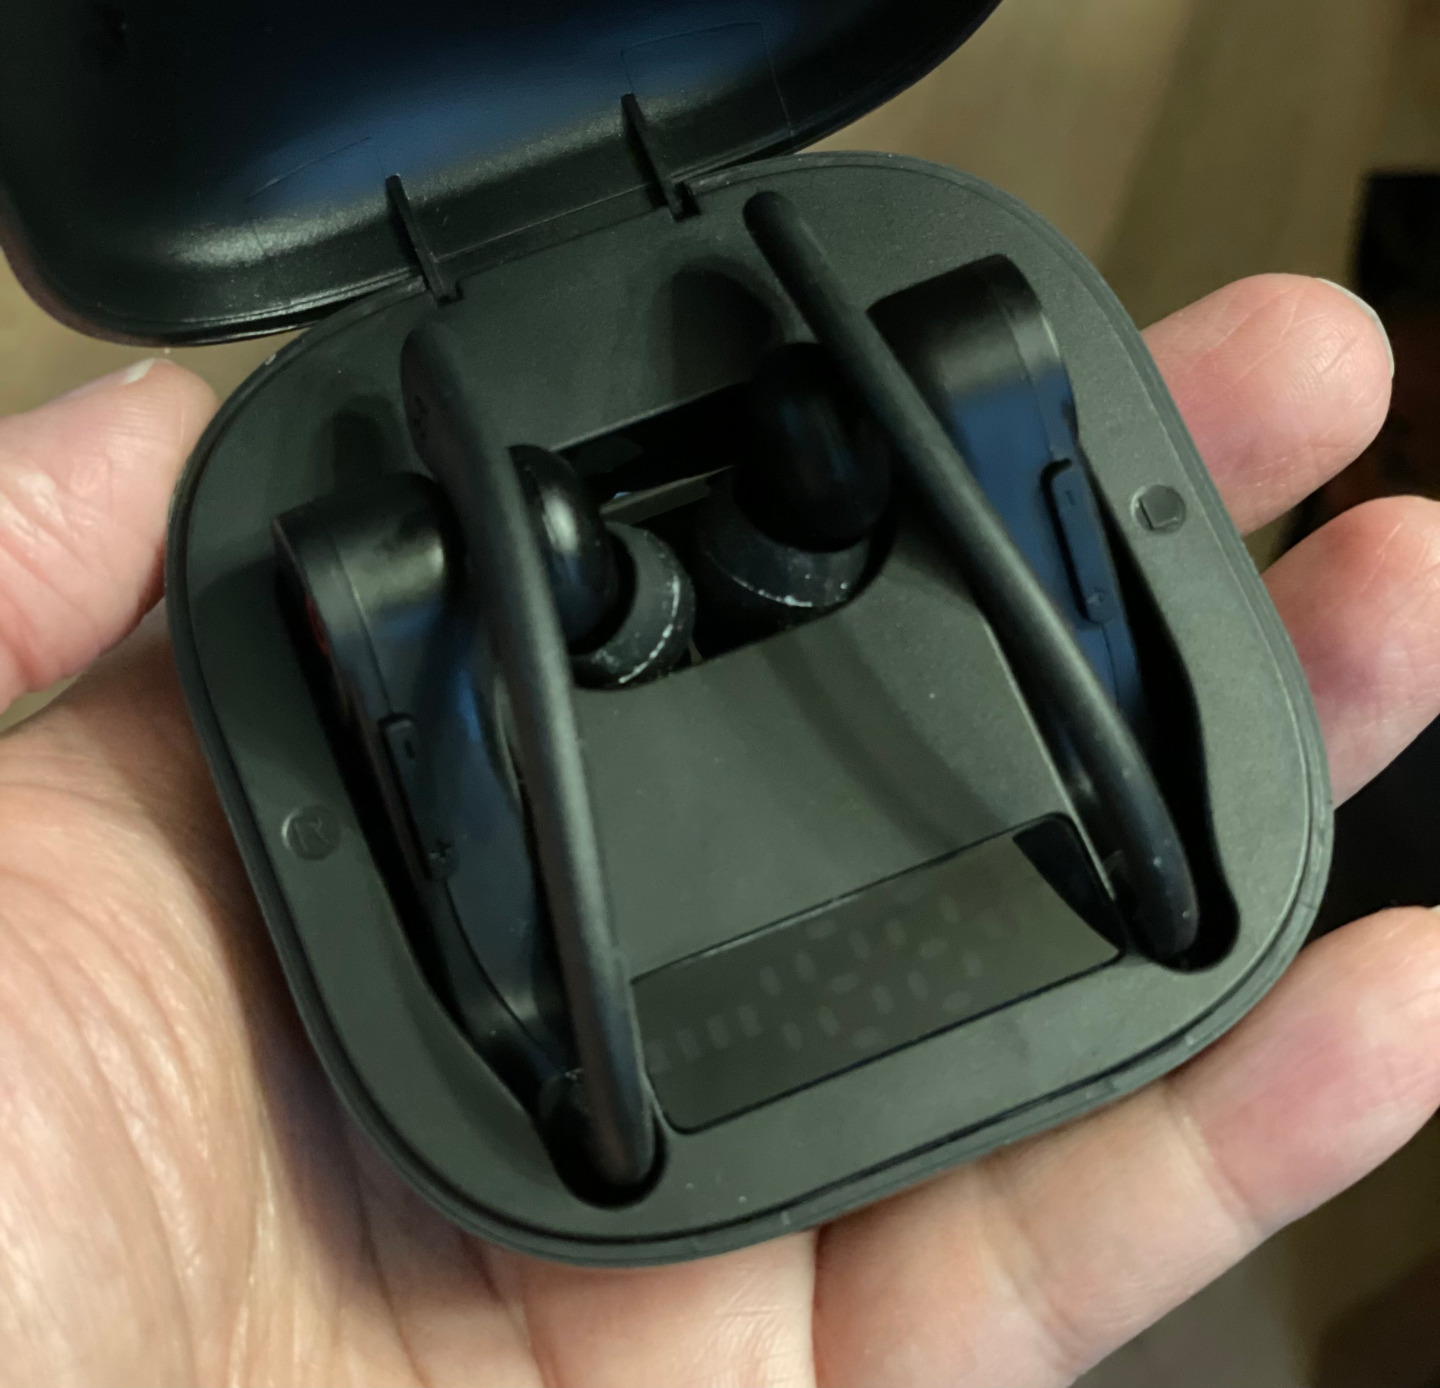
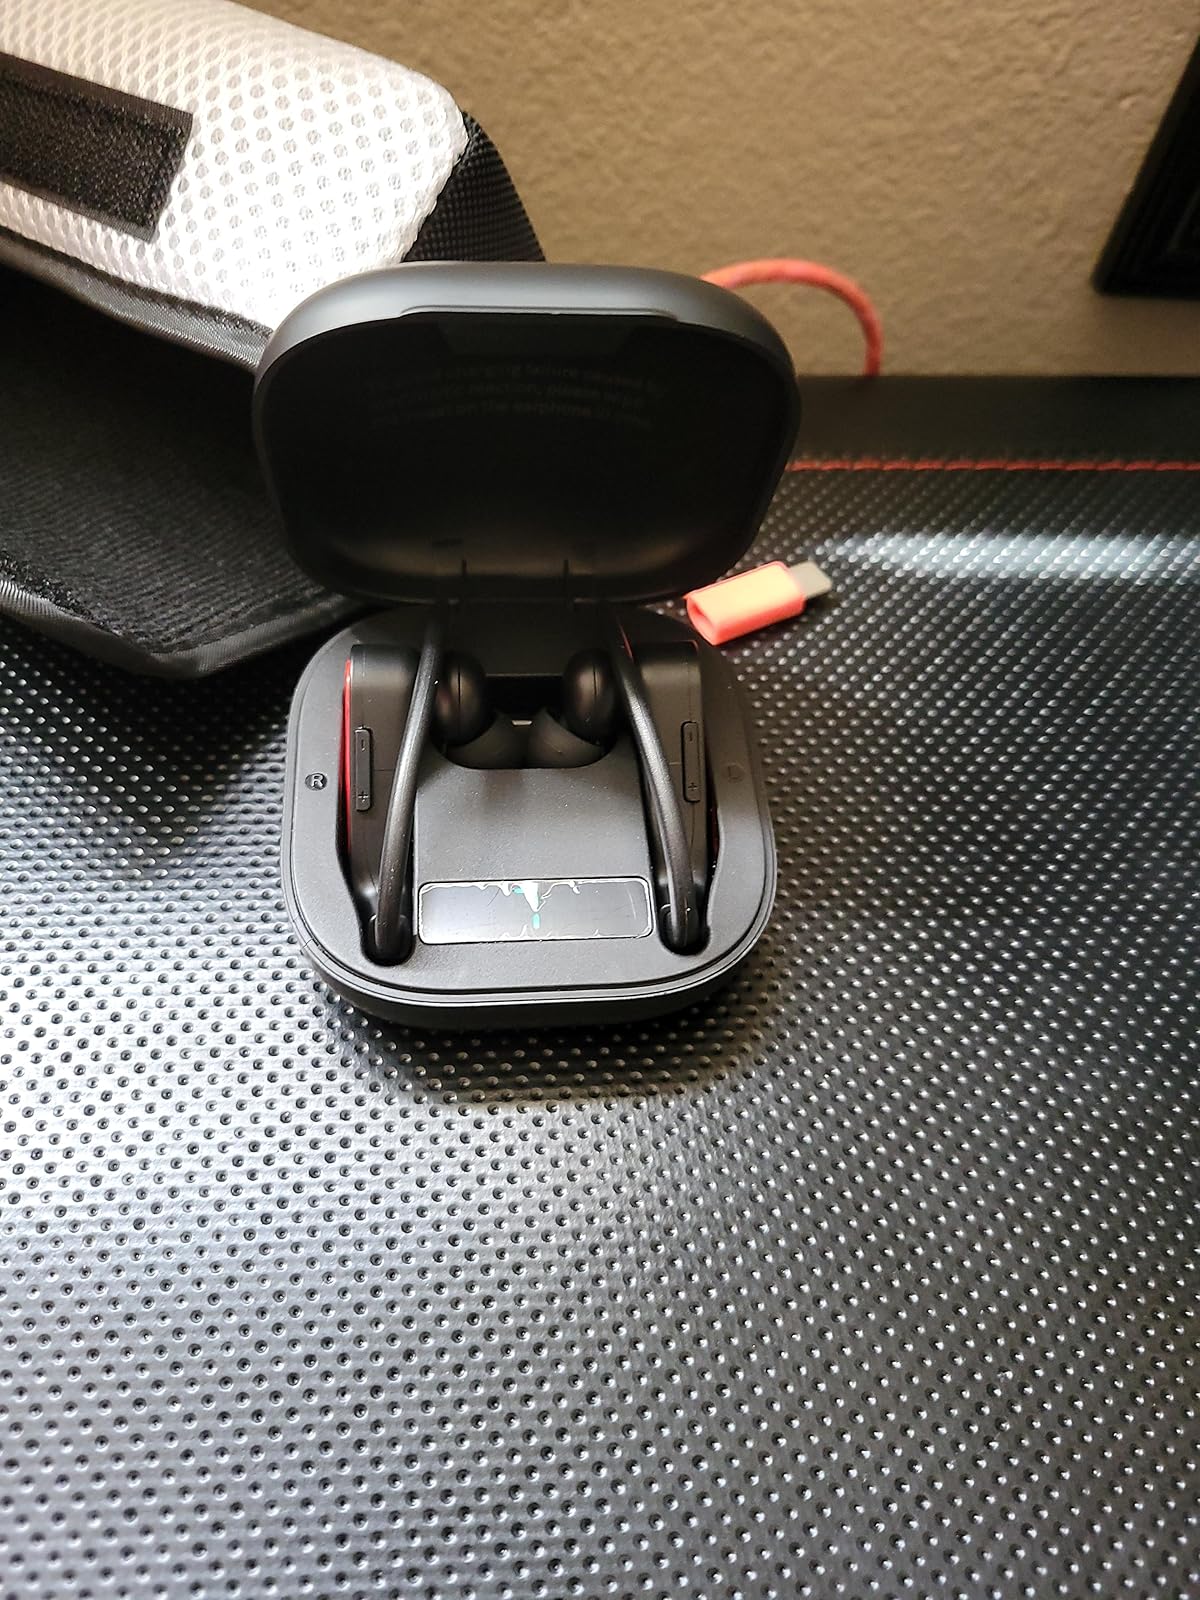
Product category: earbuds
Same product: no